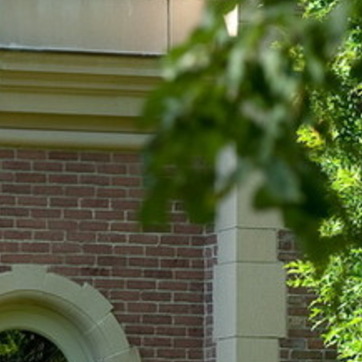
Material: foliage